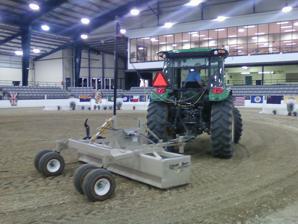
Building: Alltech Arena
Country: United States of America
Year built: 2009
Sports venue in Lexington, Kentucky, United States of America Alltech Arena Location 4089 Iron Works Parkway , Lexington , KY 40511 Coordinates 38°09′28″N 84°31′24″W / 38.1579°N 84.5233°W / 38.1579; -84.5233 Owner Commonwealth of Kentucky Operator Kentucky Horse Park Capacity 5,517 (General stadium Capacity) 8,833 (Concerts) Surface Multi-surface Construction Opened July 2009 Construction cost $ 40 million ($51.1 million in 2023 dollars) Architect GBBN Architects General contractor D.W. Wilburn Tenants Bluegrass Warhorses ( CIFL ) (2014) KHSAA State High School Wrestling Tournament ( KHSAA ) (2012-Present) The Alltech Arena is a 5,517-seat multi-purpose arena in Lexington, Kentucky . The facility, named for the title sponsor Alltech , opened on the grounds of the Kentucky Horse Park in July 2009 . It was originally constructed for the 2010 FEI World Equestrian Games . The arena is owned by the Commonwealth of Kentucky and is managed by the Kentucky Horse Park. The arena is currently home to KHSAA State Wrestling Tournament , the Alltech National Horse Show , and numerous equestrian related events. Sports The arena was the home of the Bluegrass Warhorses of the Continental Indoor Football League during the team's only season in 2014. References